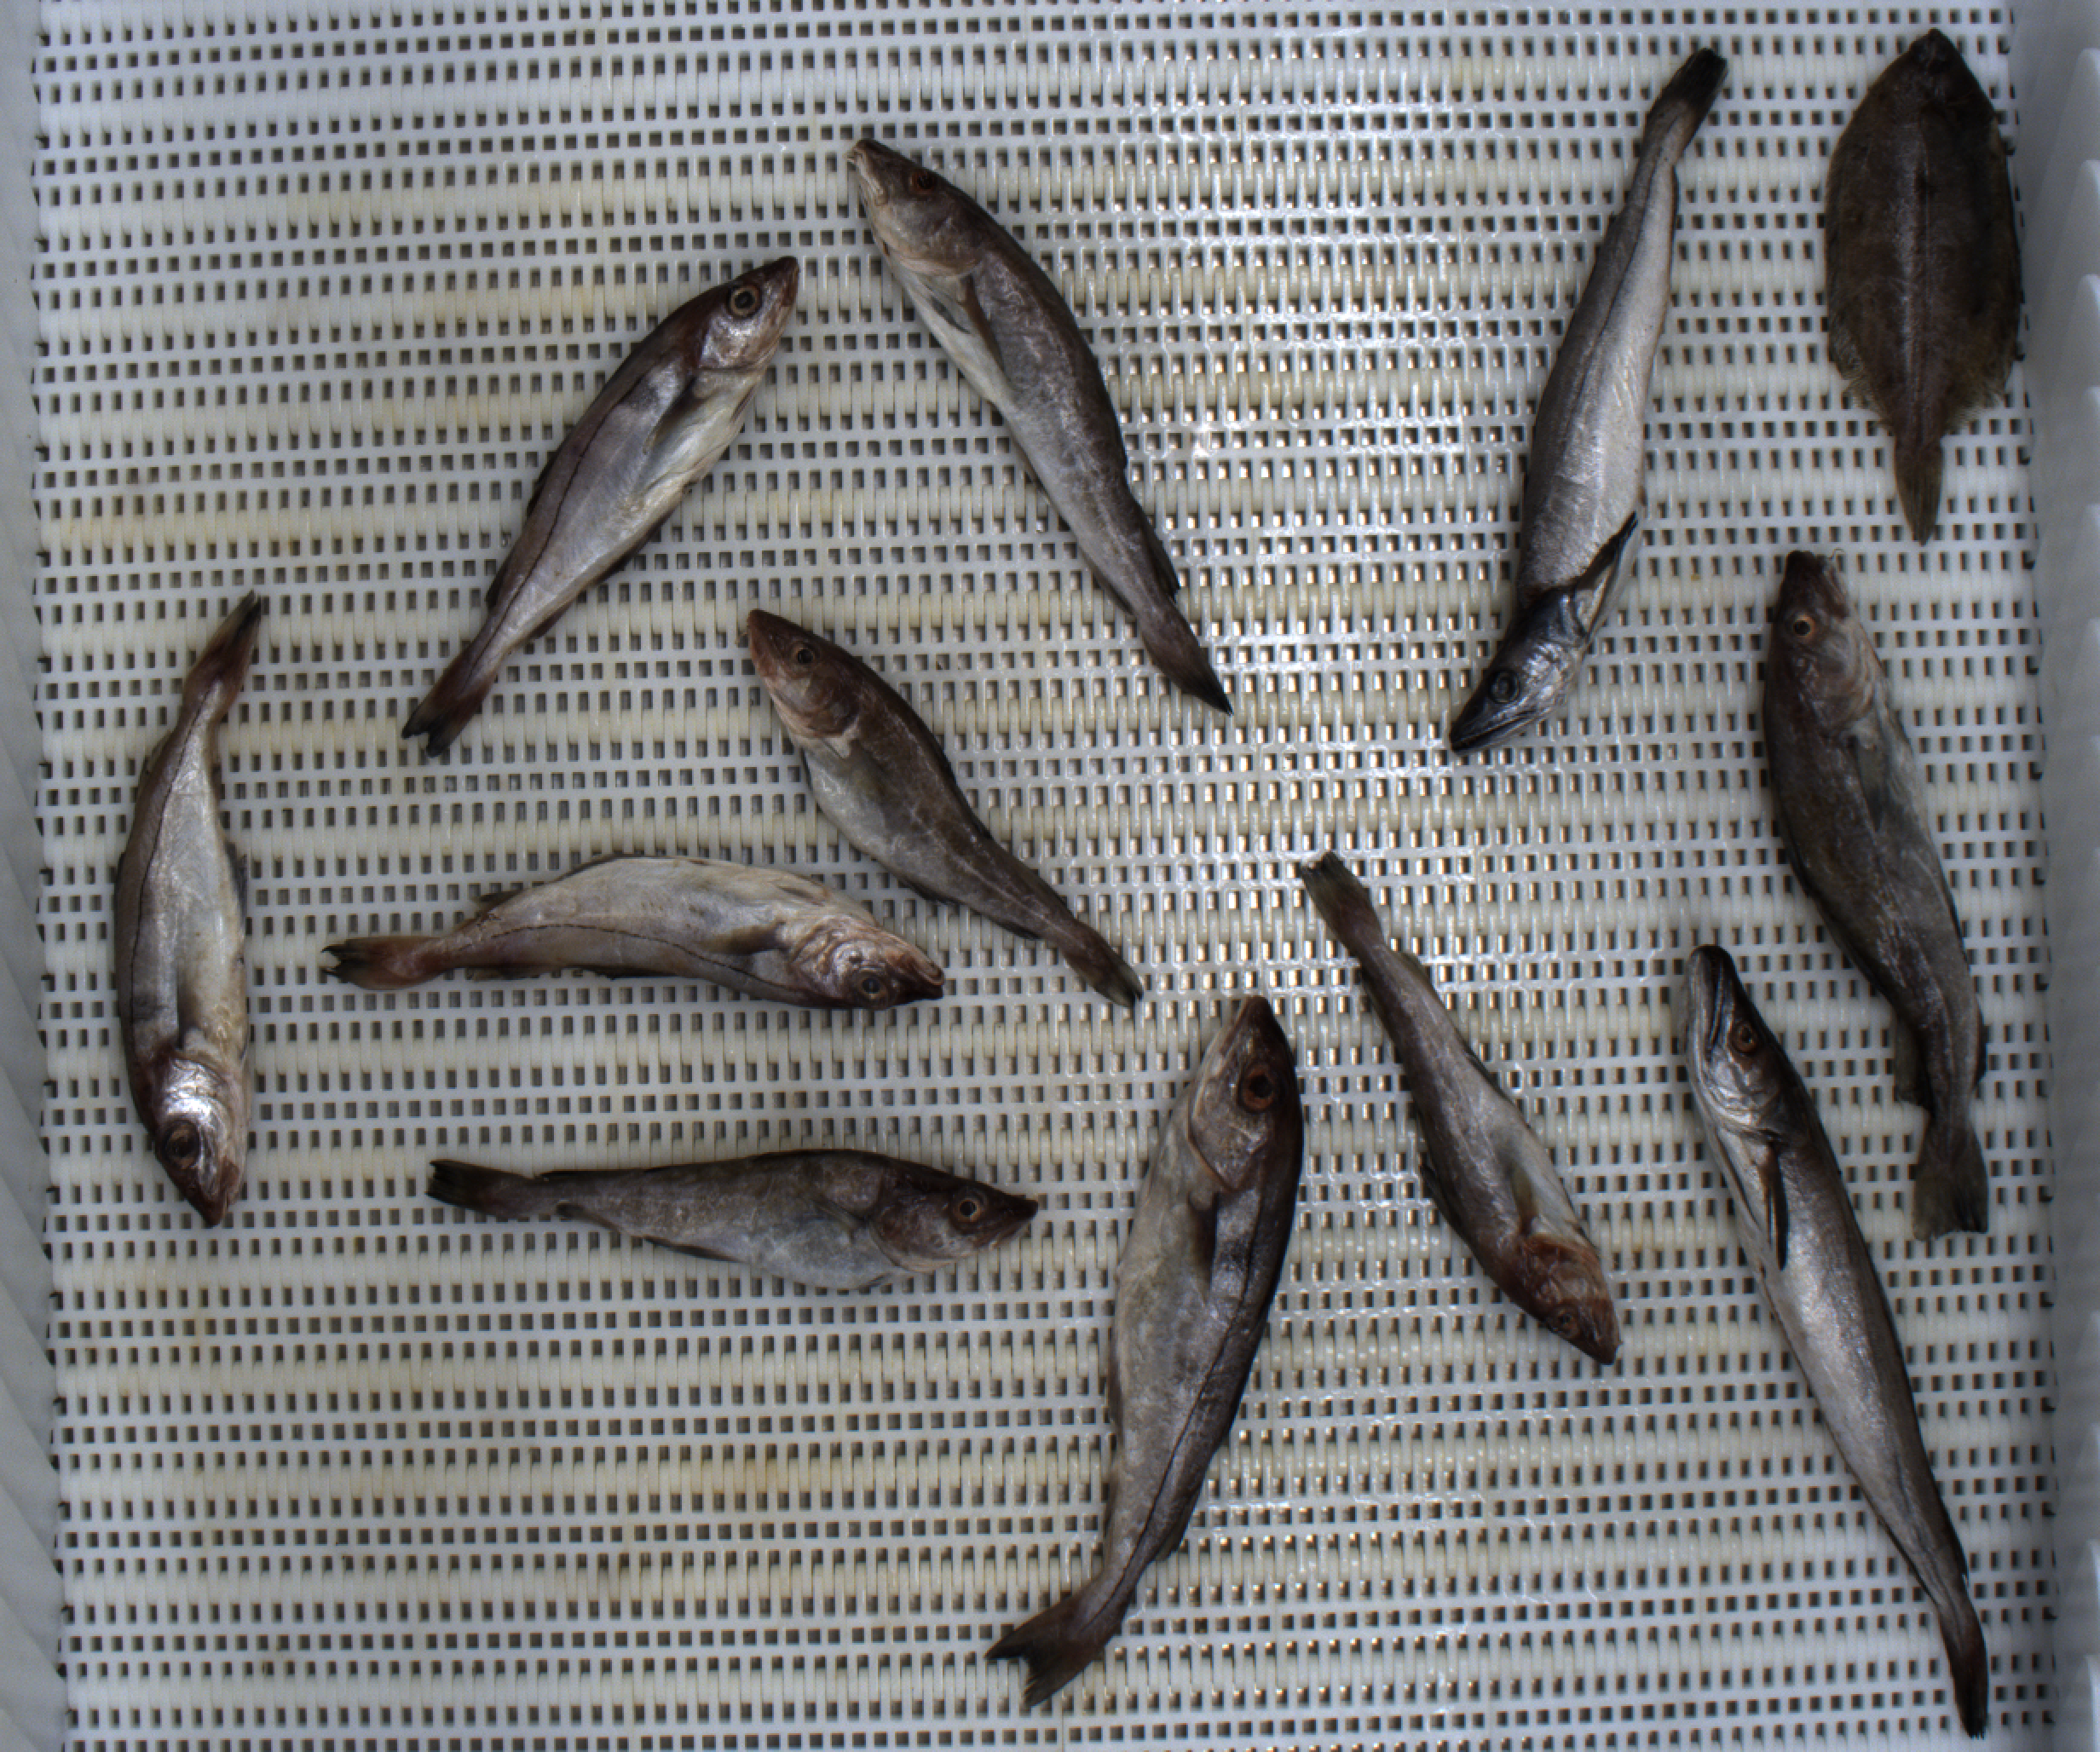
Total fish: 12
Cod: 5
Haddock: 4
Whiting: 0
Hake: 2
Horse mackerel: 0
Saithe: 0
Other: 1